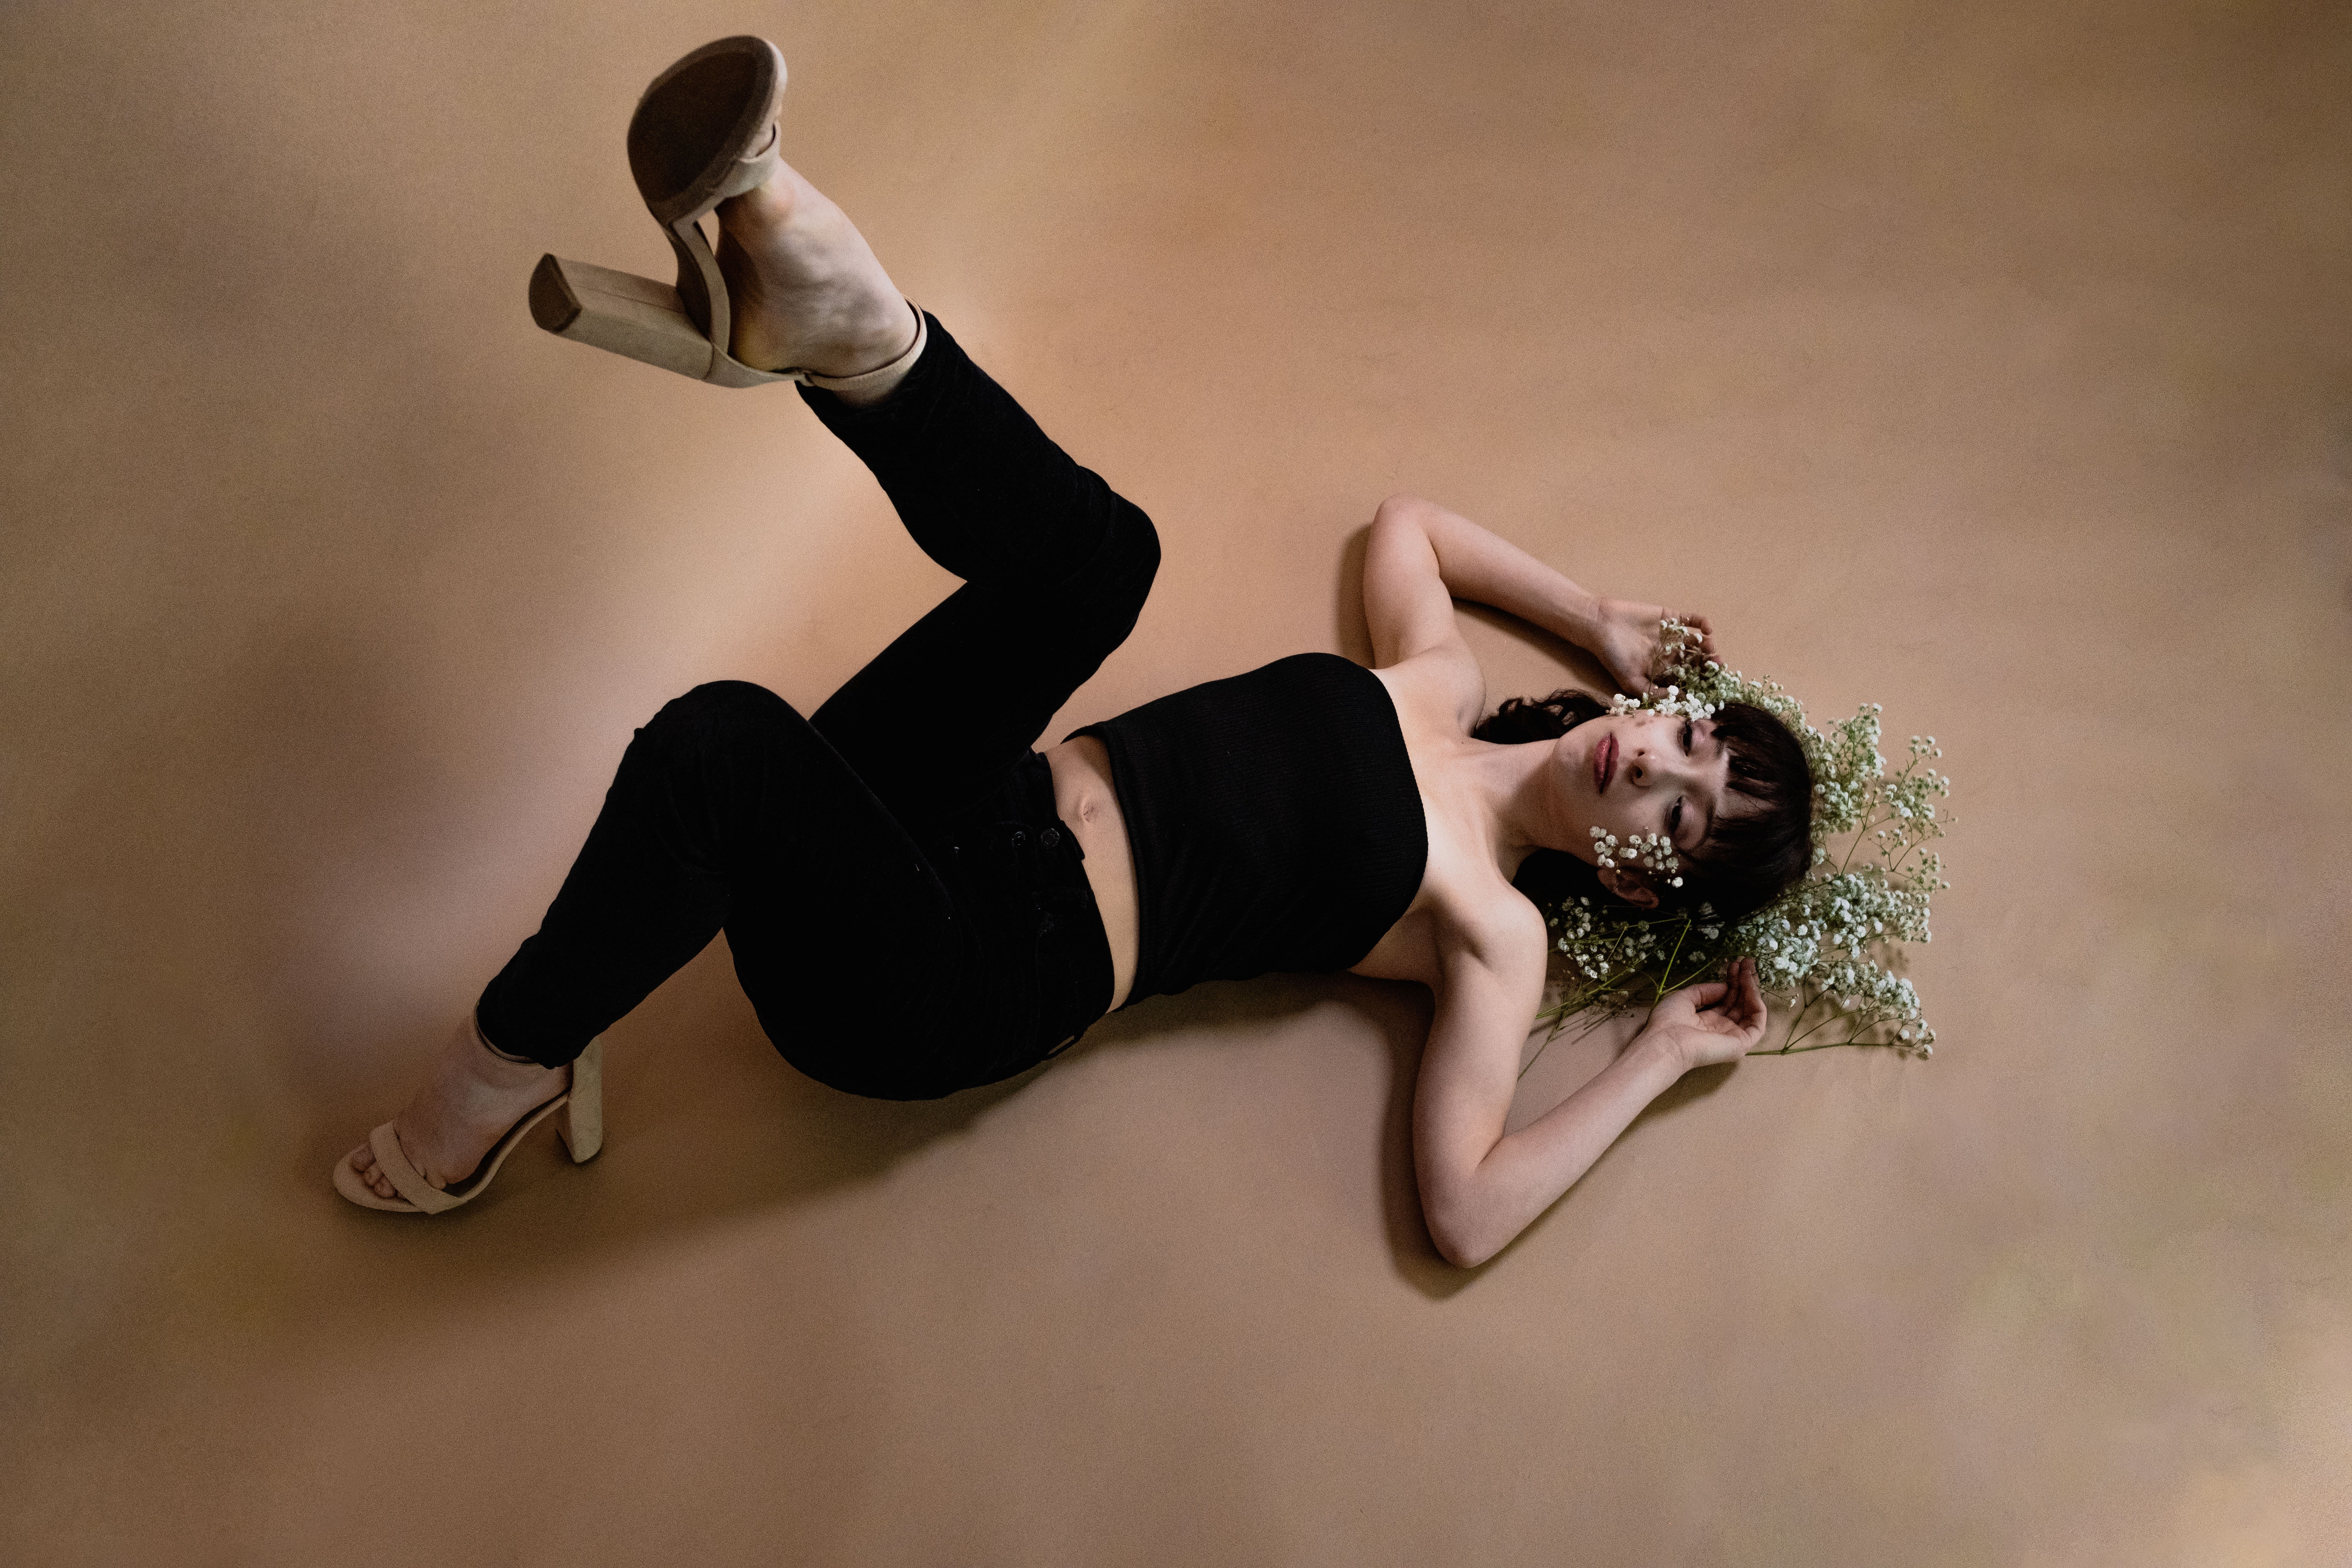
woman, shoe, flash photography, waist, knee, thigh, sportswear, happy, trunk, elbow, sneakers, Athletic dance move, human leg, art model, foot, performing arts, abdomen, wrist, event, sock, fashion design, fashion model, sandal, entertainment, choreography, barefoot, calf, physical fitness, dancer, leggings, sitting, little black dress, flooring, sunglasses, ankle, photo shoot, flesh